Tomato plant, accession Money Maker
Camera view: horizontal (90 deg, fisheye); turntable rotation: 180 degrees
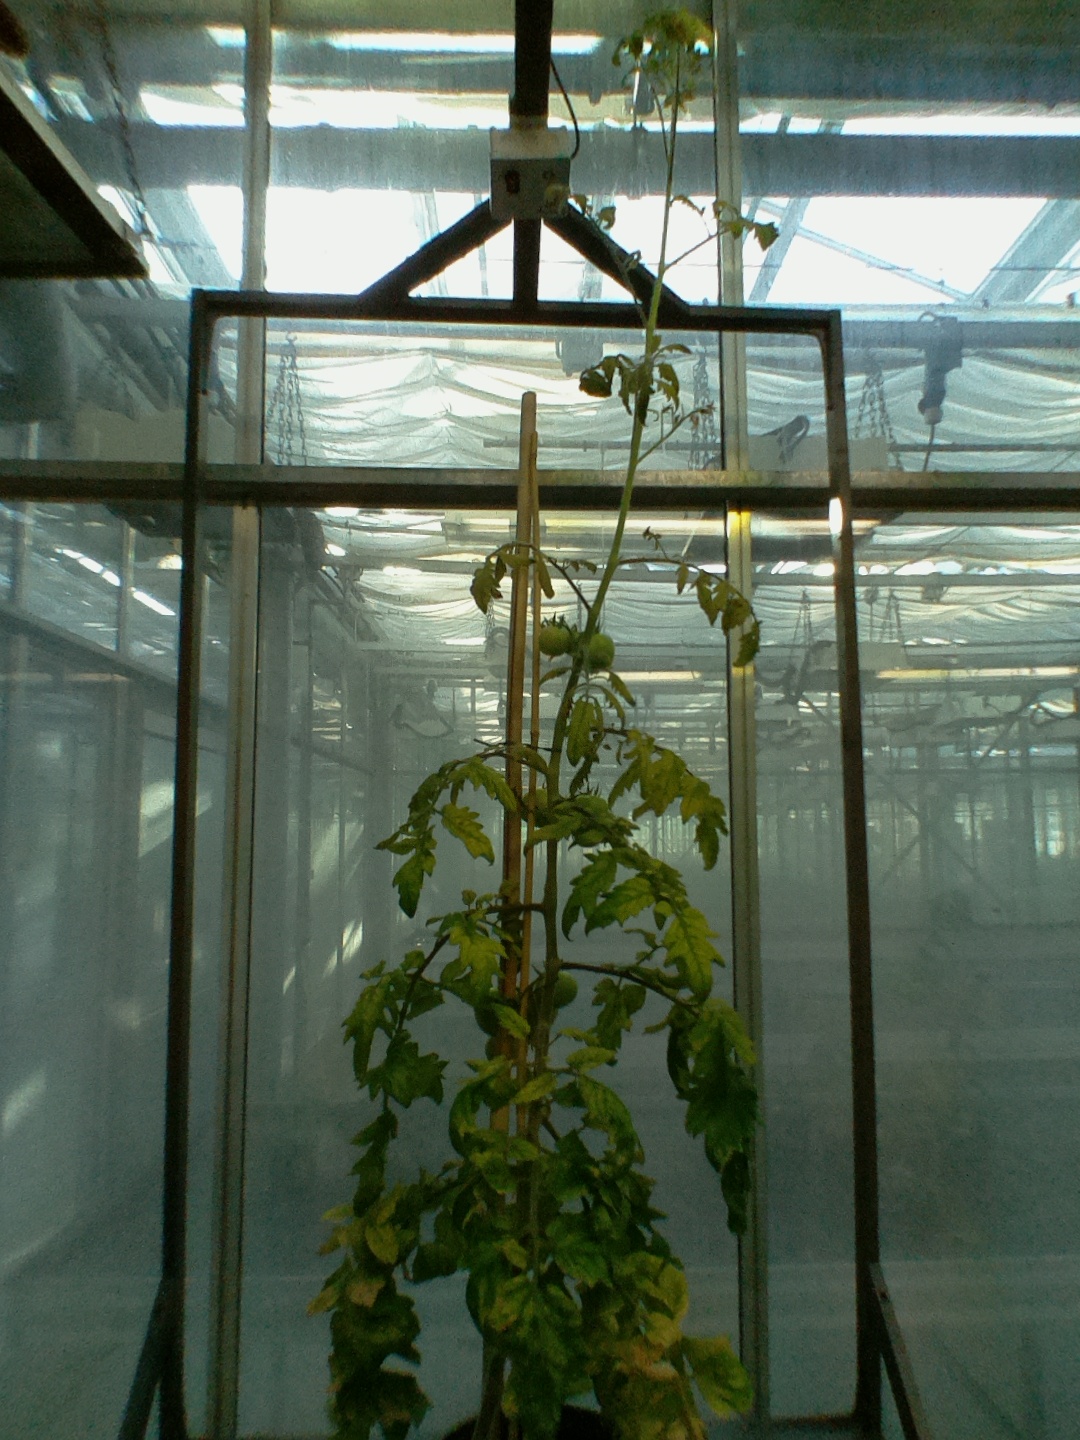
BBCH growth stage 79: 90% -100% of final fruit size